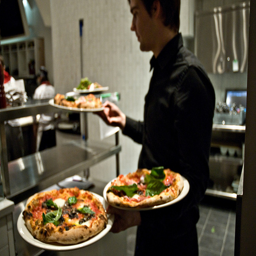
A man holding pizzas on white plates in a kitchen.
A waiter carrying three large trays of pizza.
A restaurant worker is holding three pizzas in hand.
A waiter carrying out several plates  of pizza
A waiter prepares to serve three pizzas on plates.